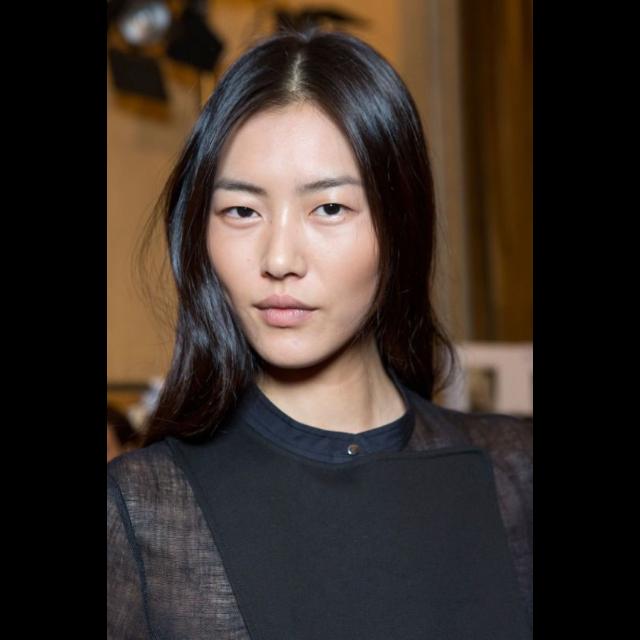
Portrait style: Real Portrait